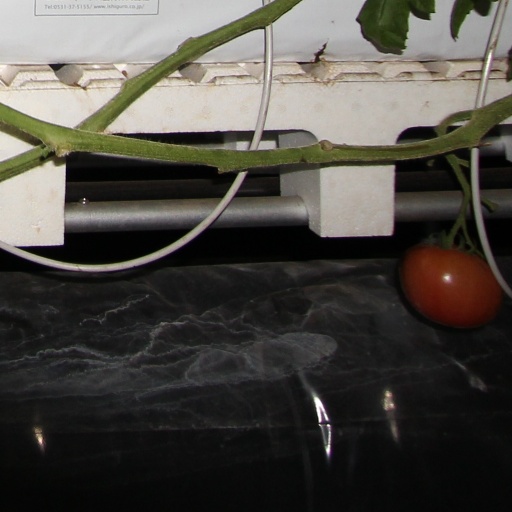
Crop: tomato